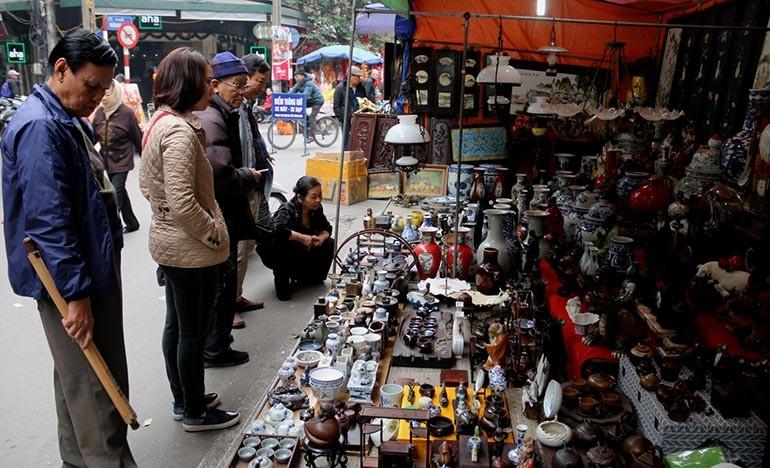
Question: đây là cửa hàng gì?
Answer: đây là cửa hàng gốm sứ